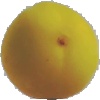
Label: Peach 2